Daniel W. Mills

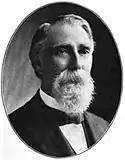
From 1912's "Memorials of Deceased Companions of the Commandery of the State of Illinois, Military Order of the Loyal Legion of the United States"

Mills was elected as a Republican to the Fifty-fifth Congress (March 4, 1897 – March 3, 1899).